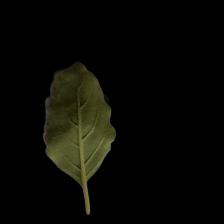
Plant: Tulsi